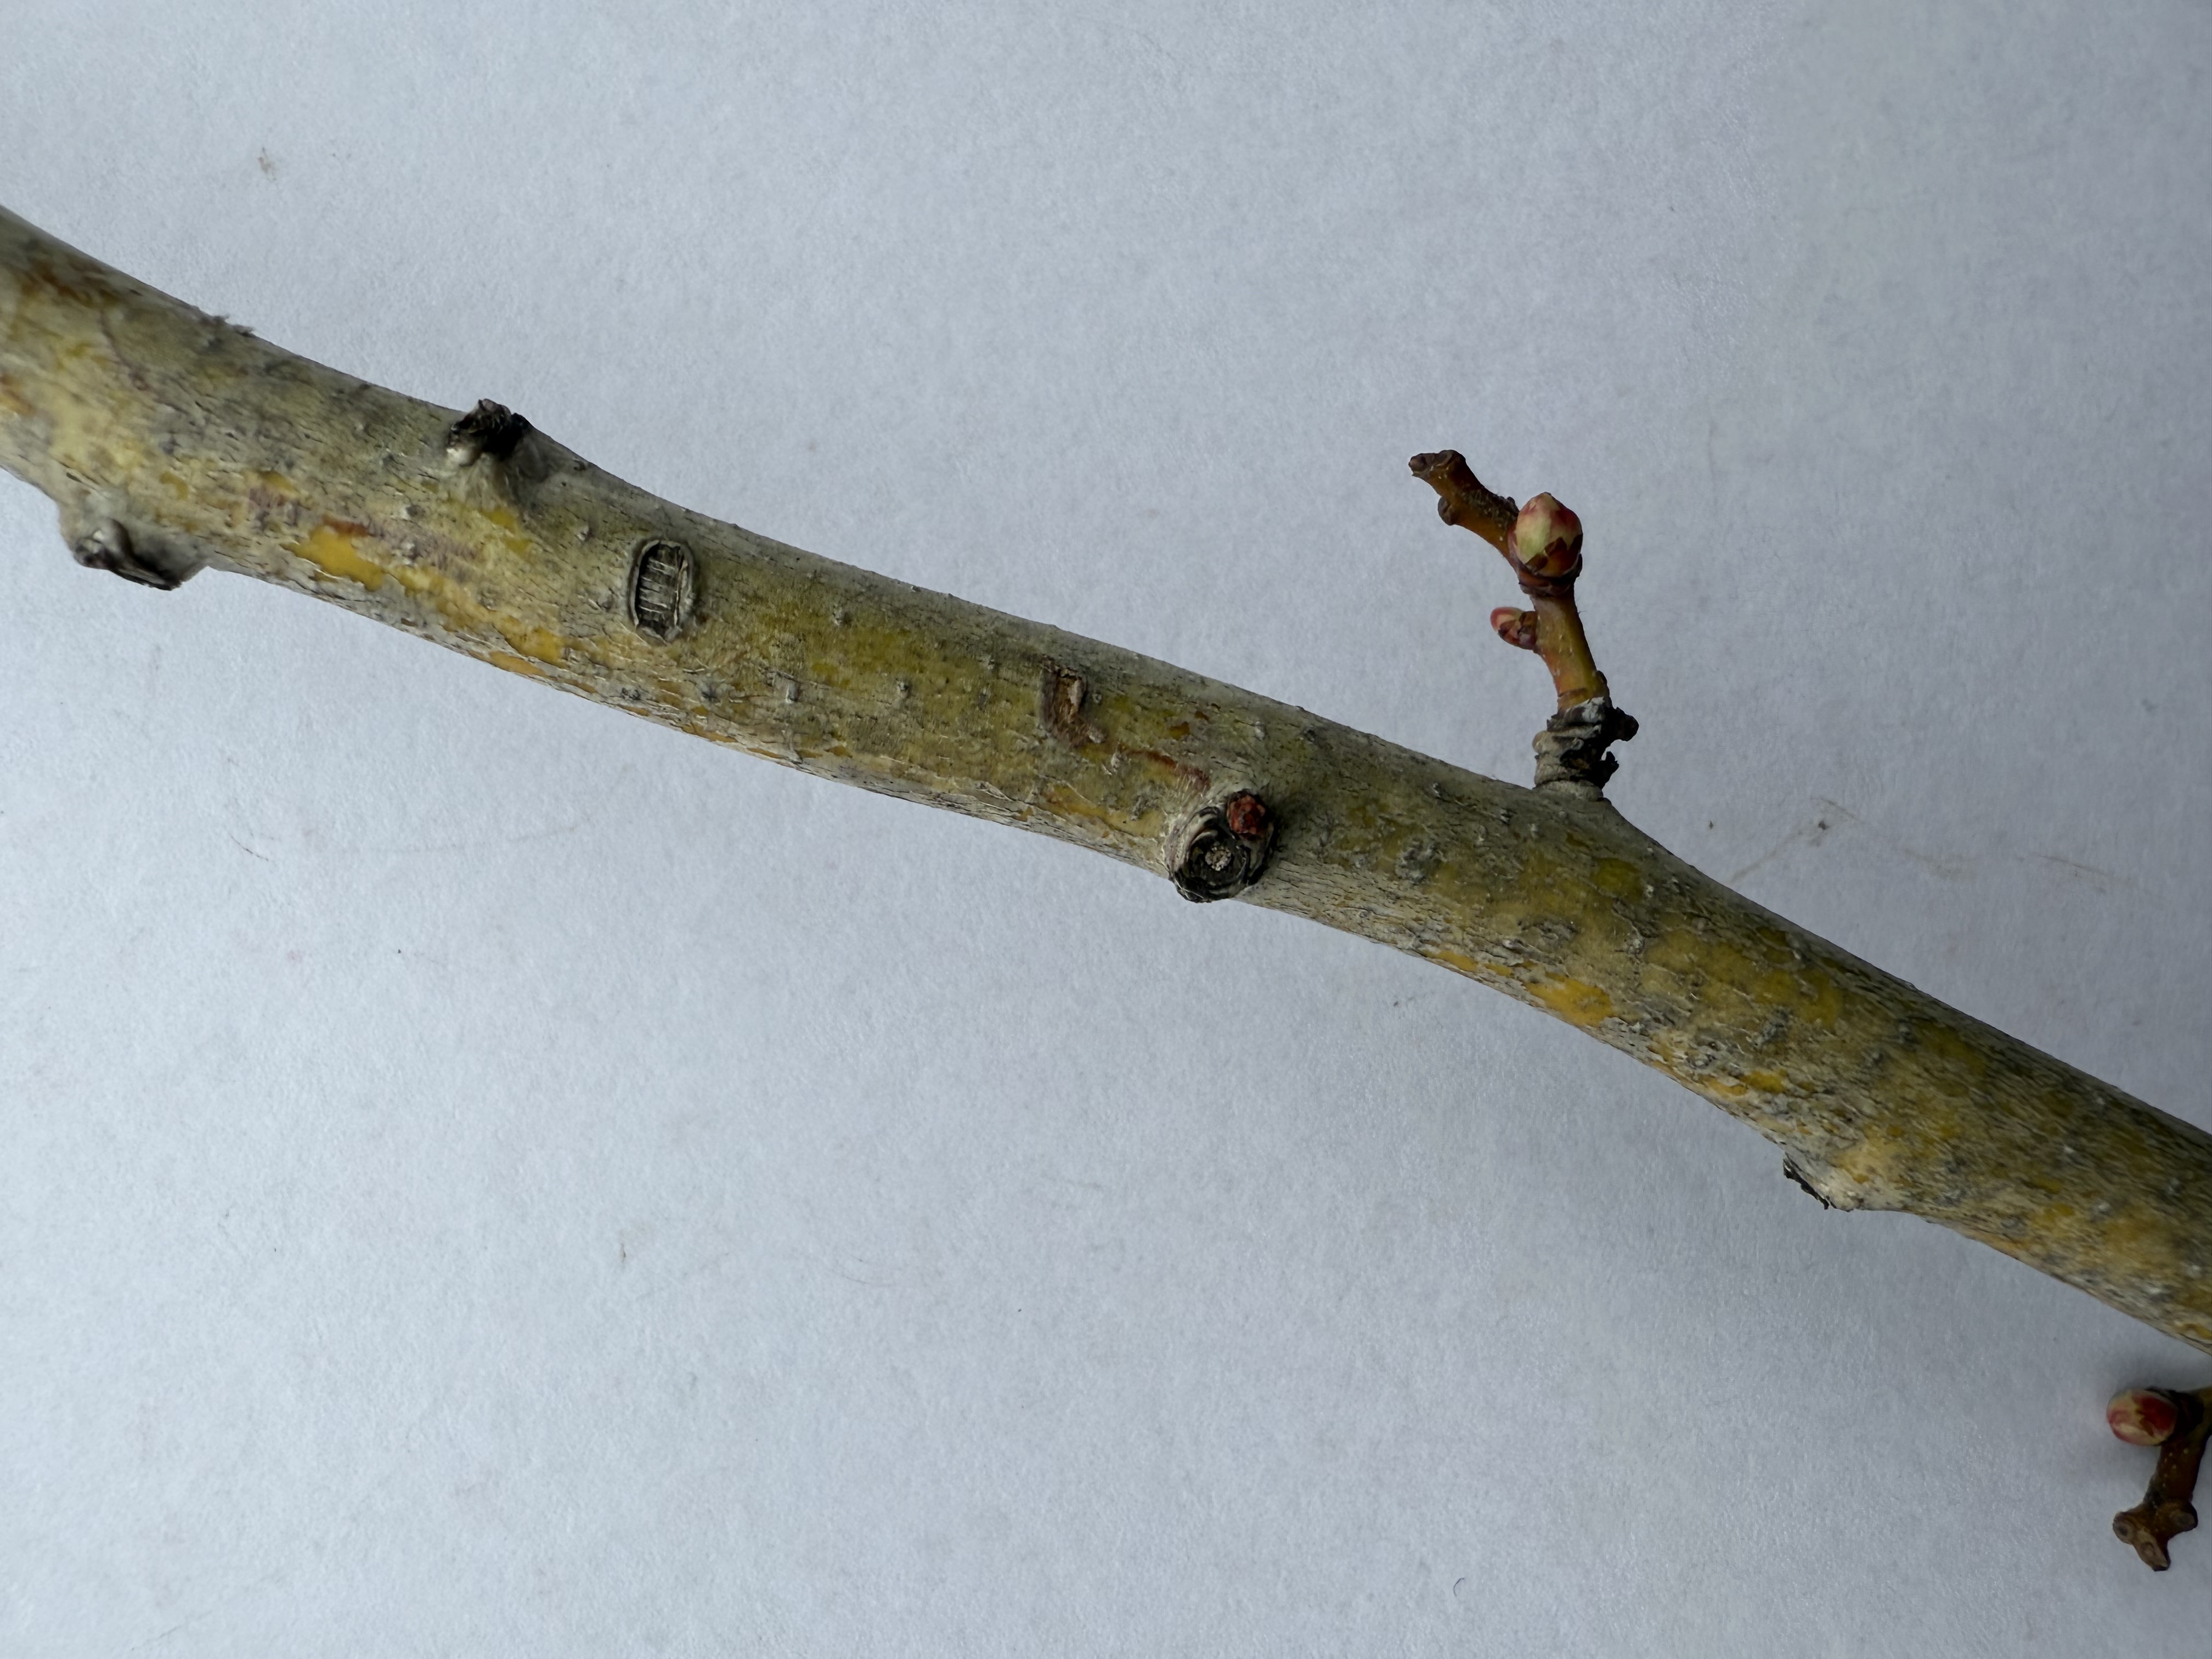
Variety: Red Azarol